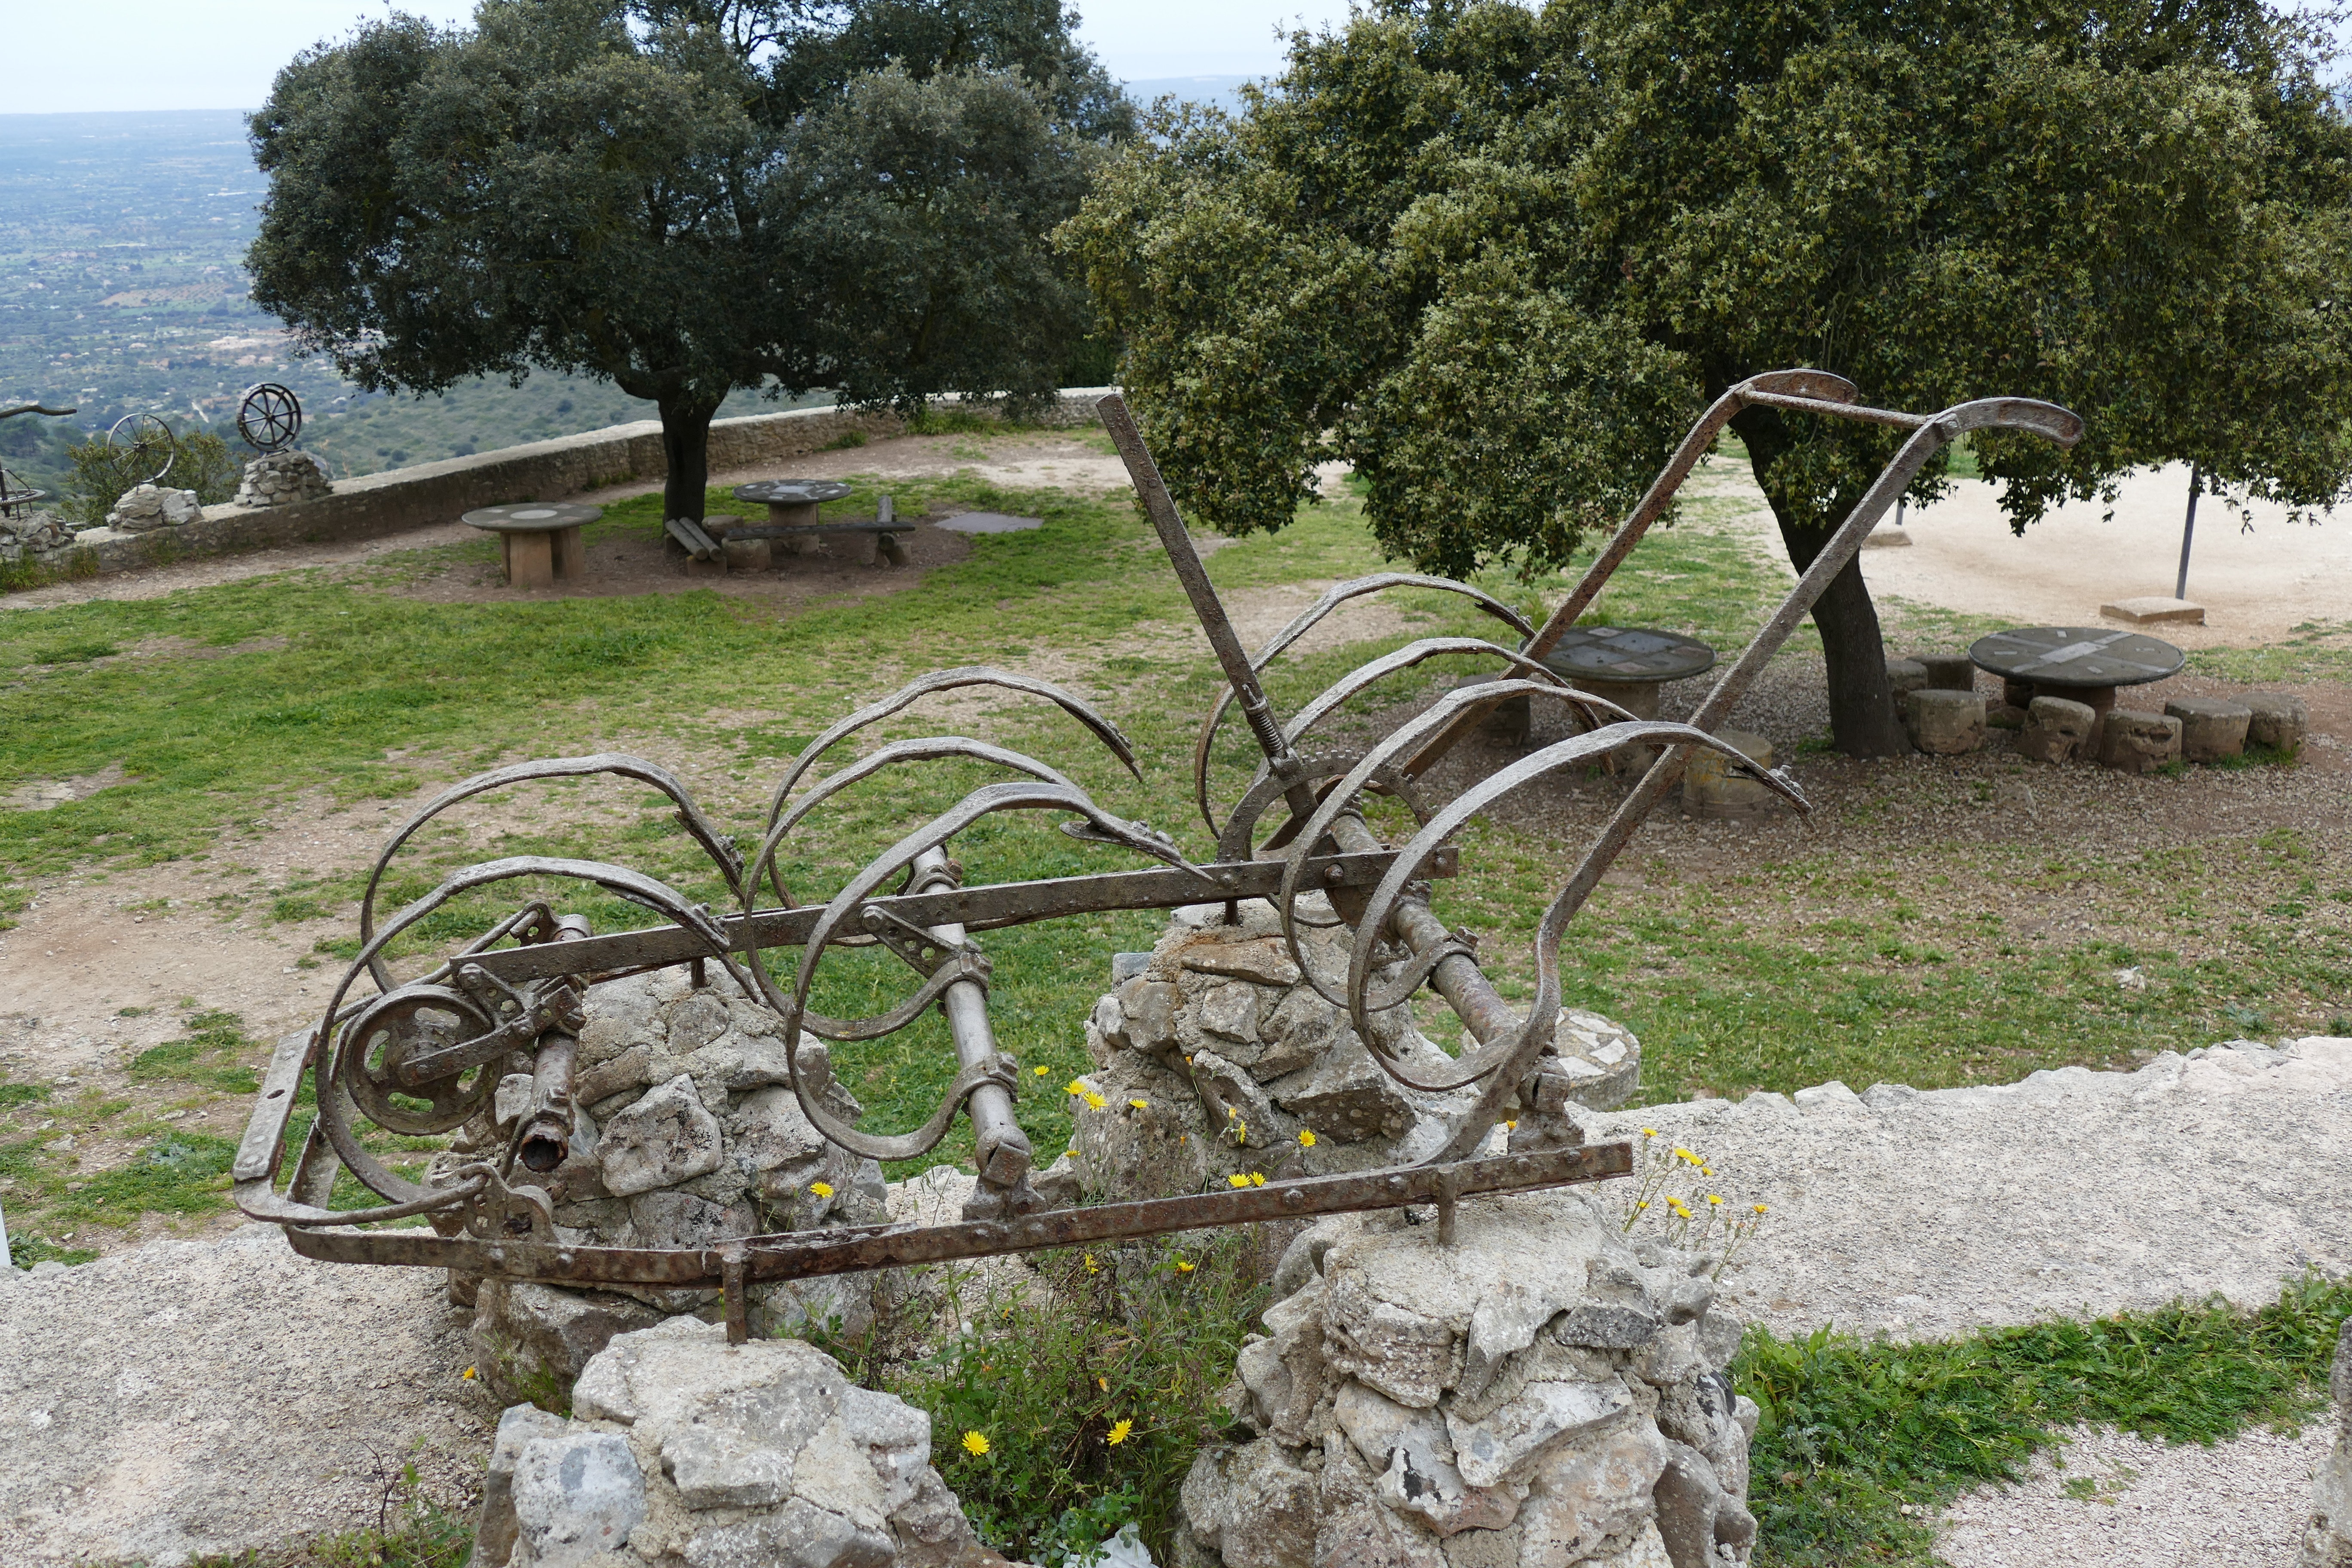
tree, plant, farm, antique, flower, old, agriculture, garden, device, sculpture, rusted, yard, past